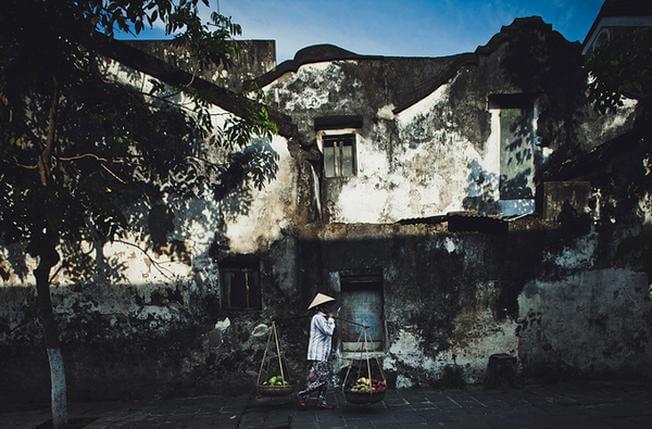
ở trên vỉa hè có sự xuất hiện của một người đang mang đòn gánh